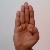
The image shows a hand gesture representing the letter 'B' in Indian Sign Language.